Galápagos tortoise

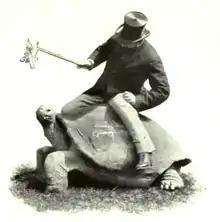
Walter Rothschild, cataloger of two Galápagos tortoise subspecies

Tortoise numbers declined from over 250,000 in the 16th century to a low of around 15,000 in the 1970s. This decline was caused by overexploitation of the subspecies for meat and oil, habitat clearance for agriculture, and introduction of non-native animals to the islands, such as rats, goats, and pigs. The extinction of most giant tortoise lineages is thought to have also been caused by predation by humans or human ancestors, as the tortoises themselves have no natural predators. Tortoise populations on at least three islands have become extinct in historical times due to human activities. Specimens of these extinct taxa exist in several museums and also are being subjected to DNA analysis. 12 subspecies of the original 14–15 survive in the wild; a 13th subspecies ("C. n. abingdonii") had only a single known living individual, kept in captivity and nicknamed Lonesome George until his death in June 2012. Two other subspecies, "C. n. niger" (the type subspecies of Galápagos tortoise) from Floreana Island and an undescribed subspecies from Santa Fe Island are known to have gone extinct in the mid-late 19th century. Conservation efforts, beginning in the 20th century, have resulted in thousands of captive-bred juveniles being released onto their ancestral home islands, and the total number of the subspecies is estimated to have exceeded 19,000 at the start of the 21st century. Despite this rebound, all surviving subspecies are classified as Threatened by the International Union for Conservation of Nature.